When a Man Loves a Woman (film)

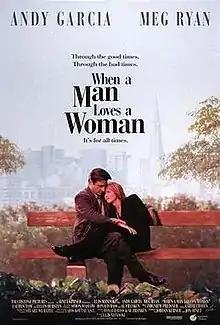
Theatrical release poster

When a Man Loves a Woman is a 1994 American romantic drama film directed by Luis Mandoki and written by Al Franken and Ronald Bass. The film stars Andy García, Meg Ryan, Tina Majorino, Mae Whitman (in her film debut), Ellen Burstyn, Lauren Tom, and Philip Seymour Hoffman.